Question: How many windows are visible?
Tambaya: Tagogi nawa ake gani?
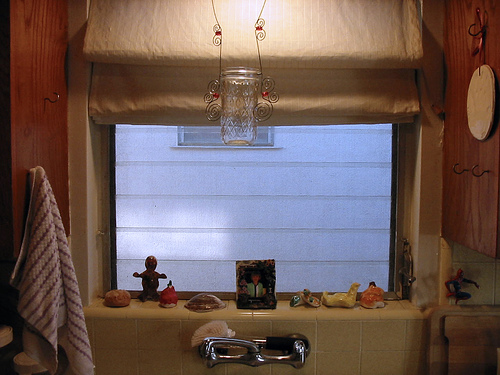
Answer: One.
Amsa: ƊAYA.